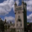
Label: castle